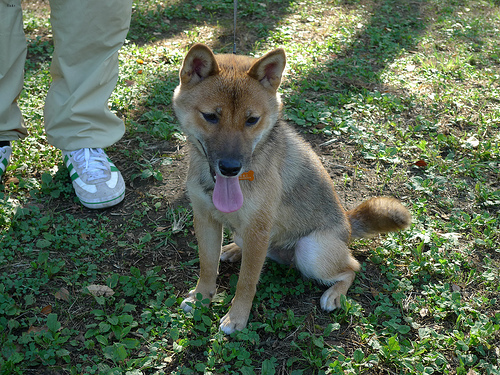
Breed: shiba inu